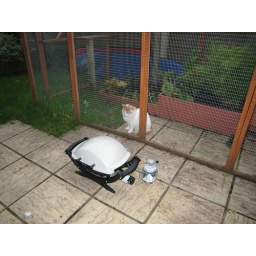
animal cruelty. the chicken in the barbeque smells great but he can't get to it.